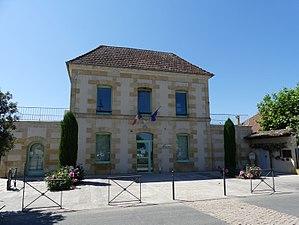
La mairie de Saint-Laurent-des-Vignes, Dordogne, France.
Saint-Laurent-des-Vignes est une commune française située dans le département de la Dordogne, en région Nouvelle-Aquitaine.